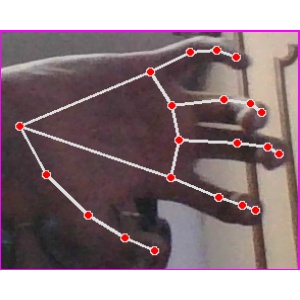
अक्षर: त